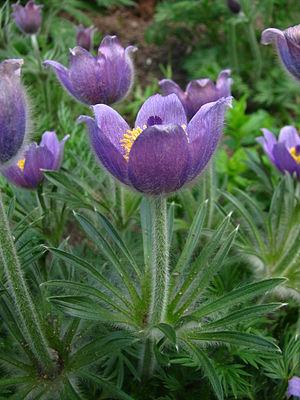
La poudre à éternuer est un produit irritant les muqueuses nasales conçu pour diffuser rapidement dans l'air ambiant et provoquer l'éternuement des personnes qui le respirent, habituellement pour leur faire une farce.